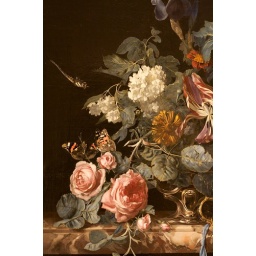
willem van aelst, flowers in a silver vase (detail), 1663